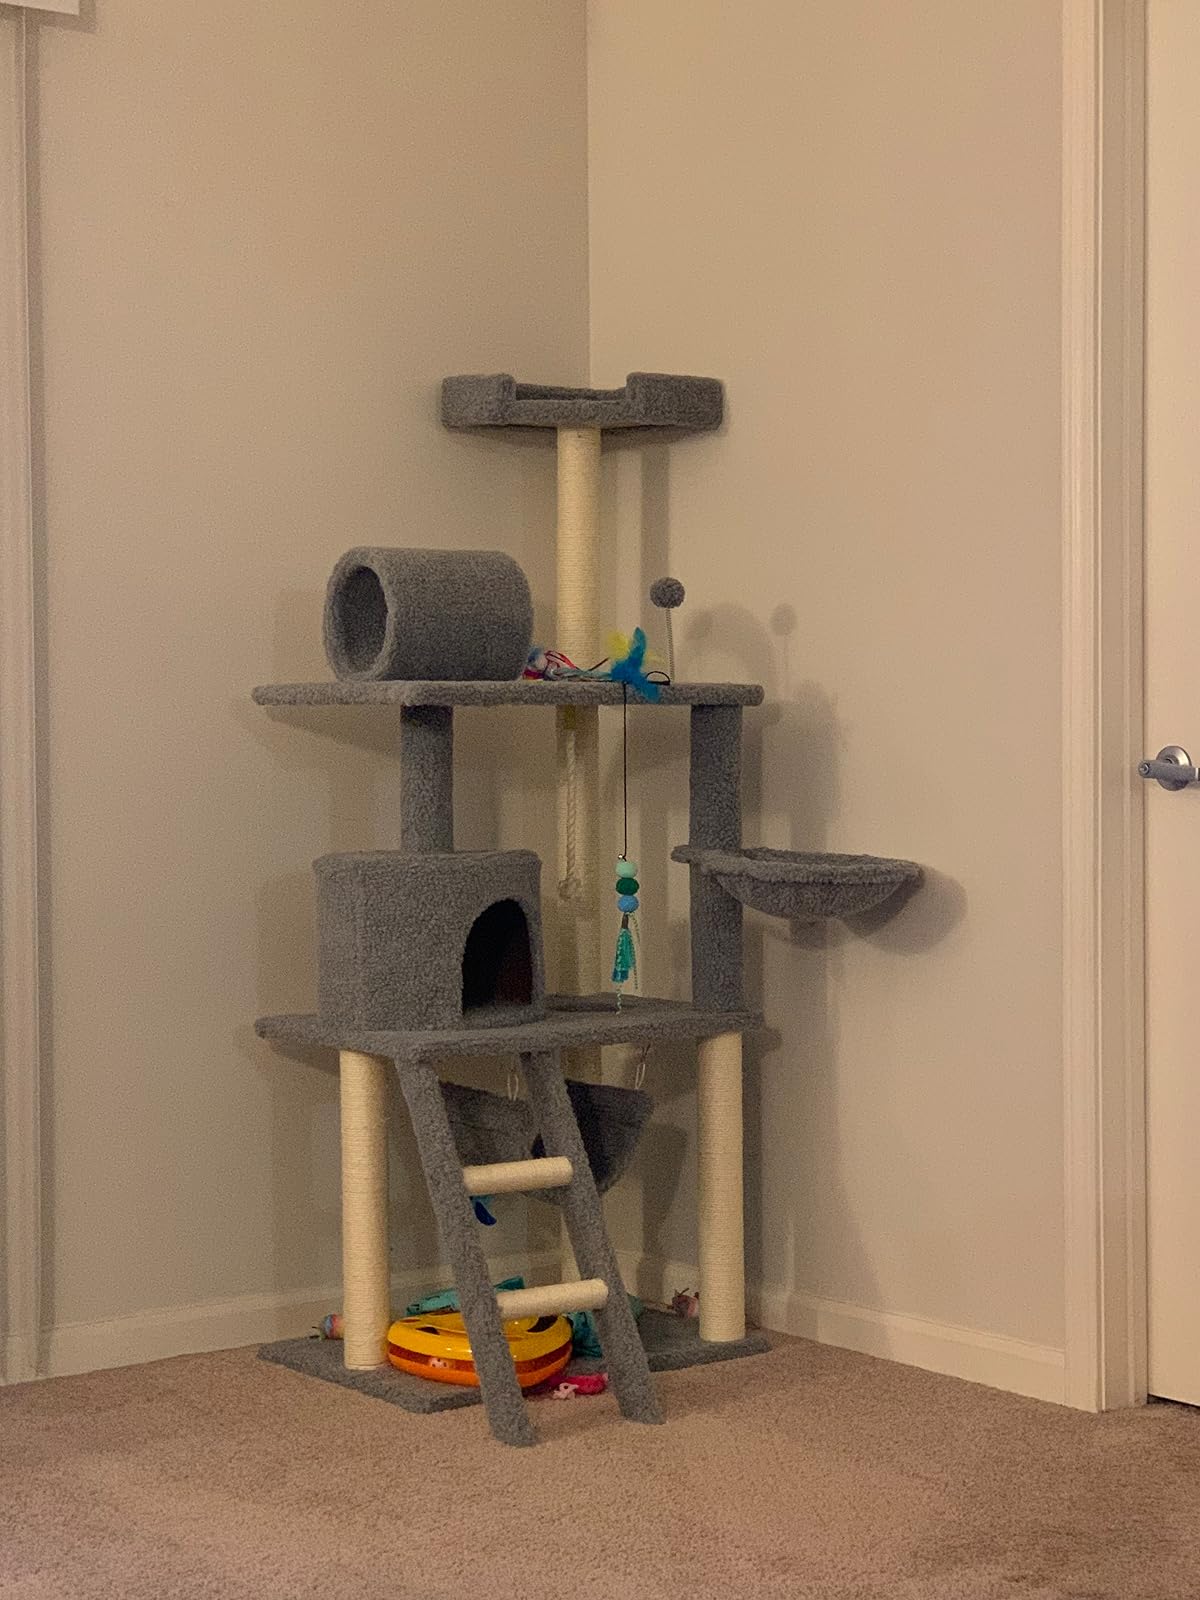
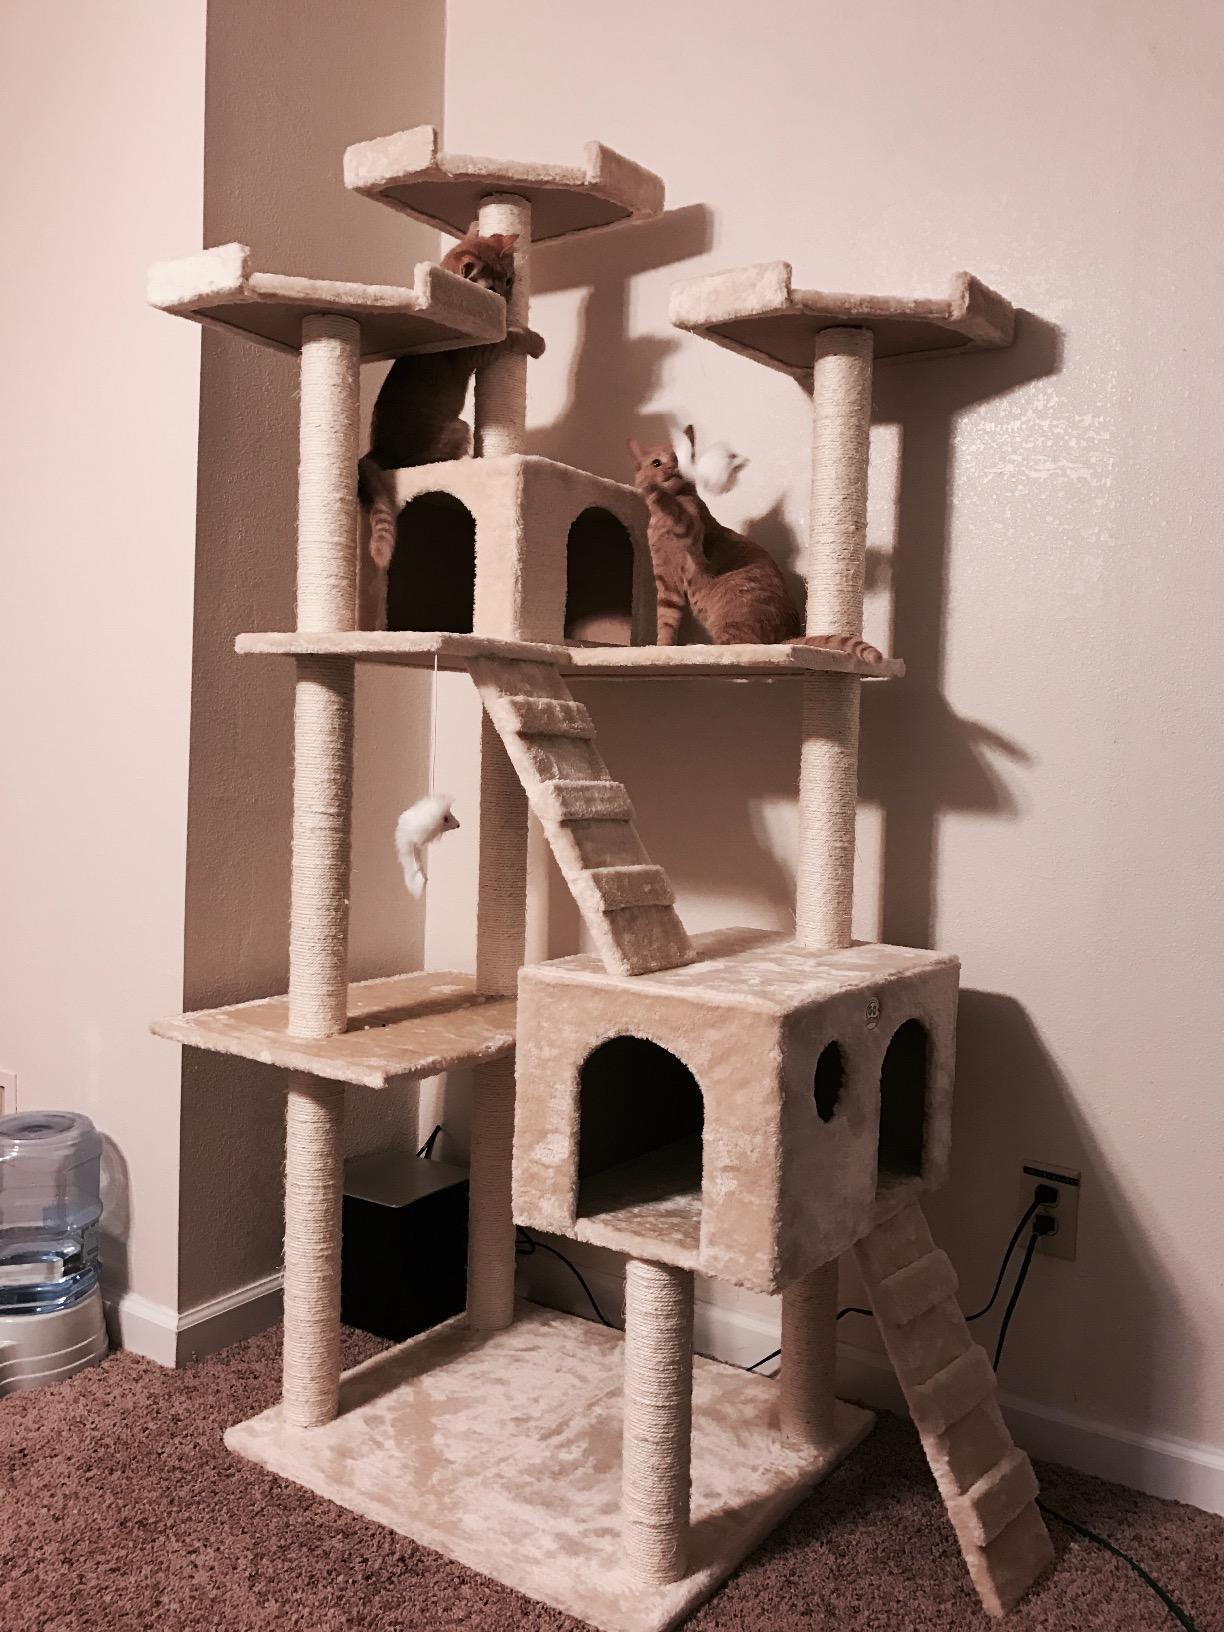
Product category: items_cat tree
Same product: no